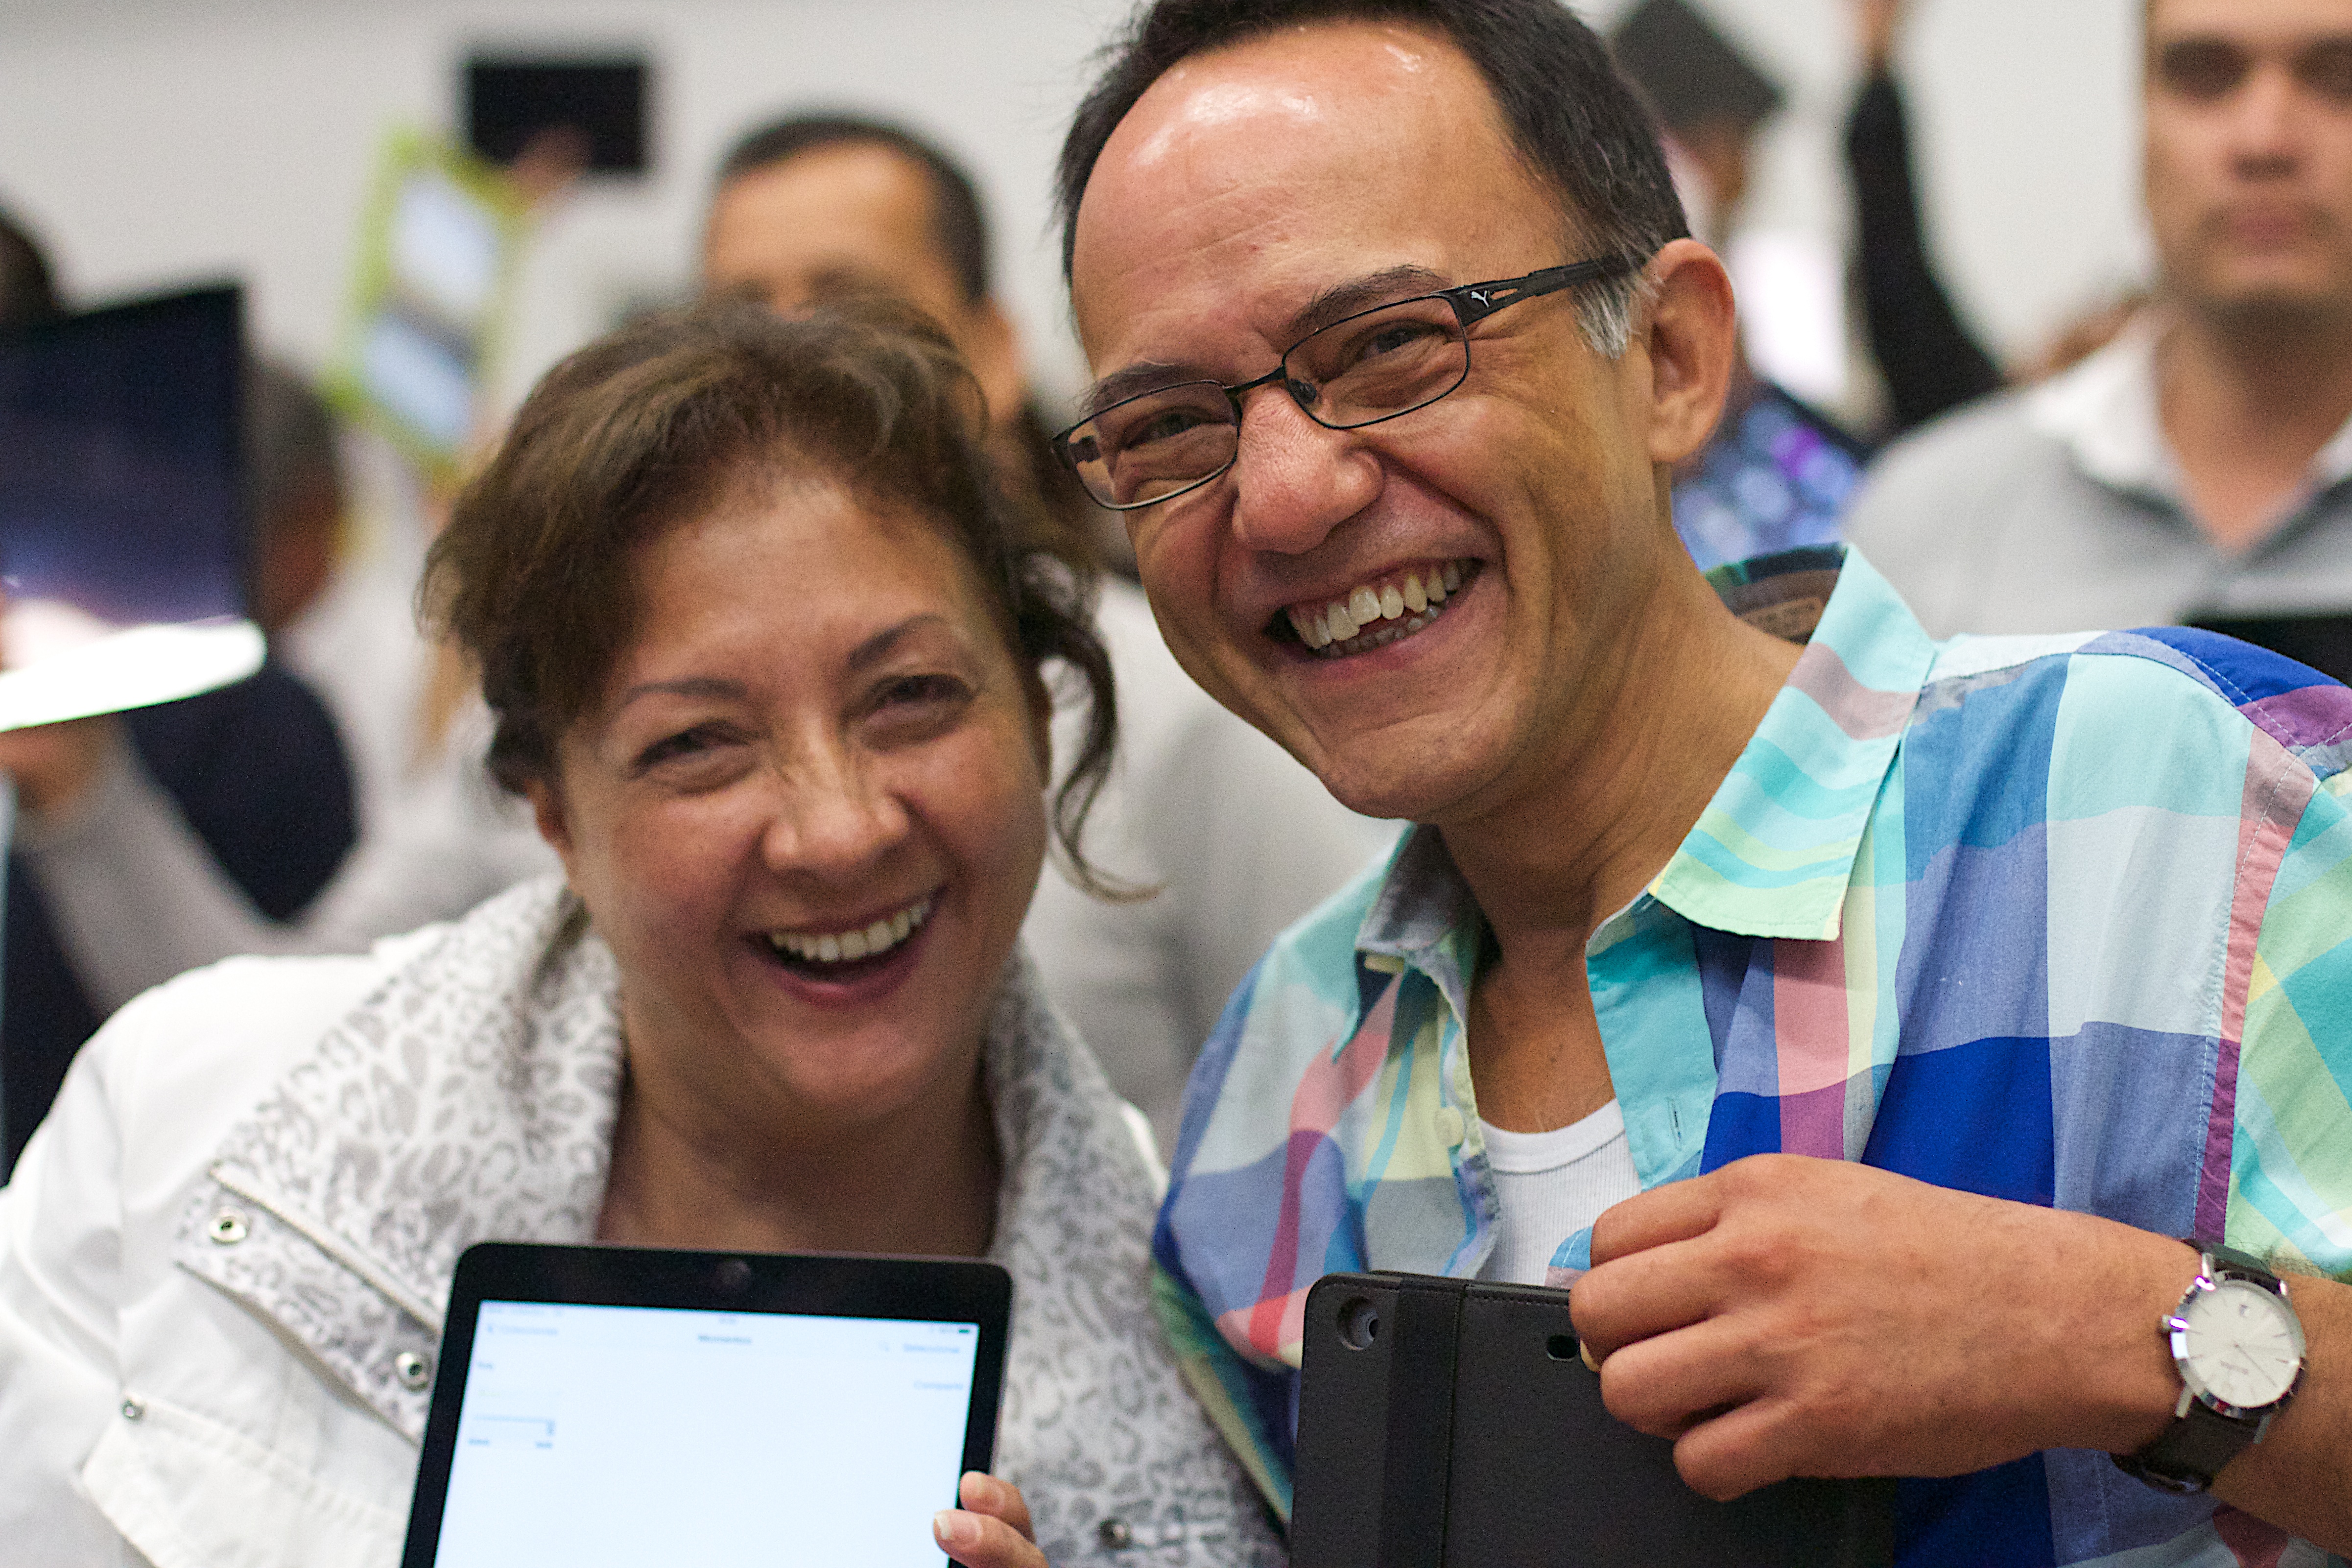
person, community, professional, education, udgagora, showmeyouripad